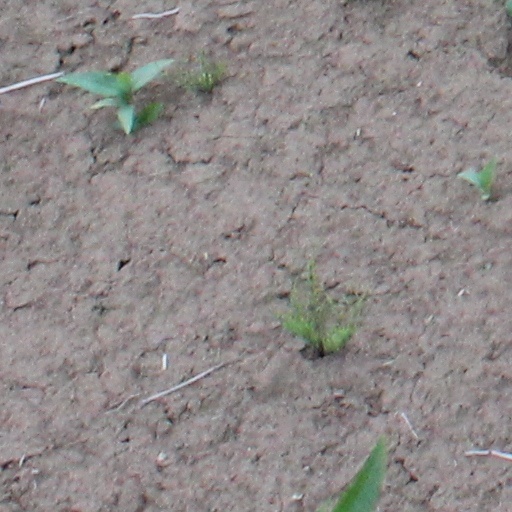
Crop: wheat